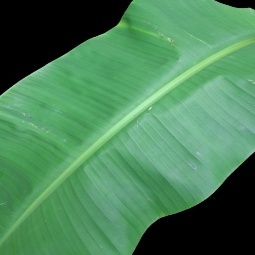
Label: Calcium